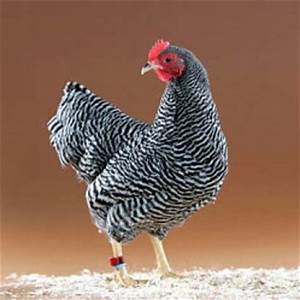
Label: images